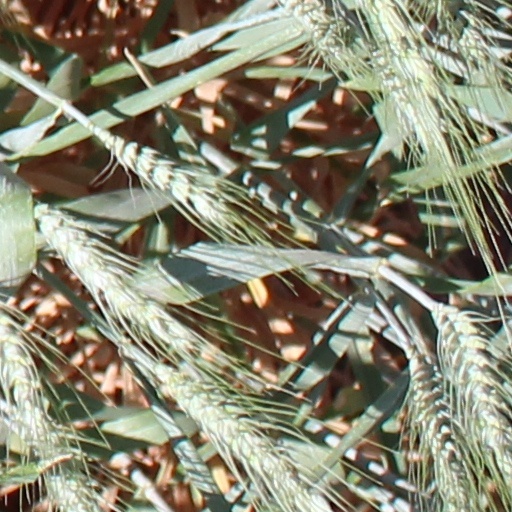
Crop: wheat